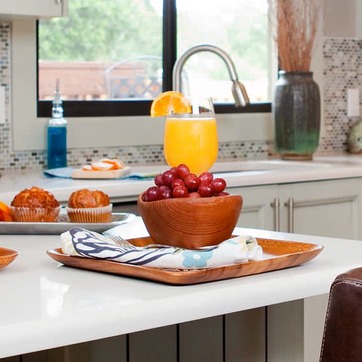
Material: food